Doocrock

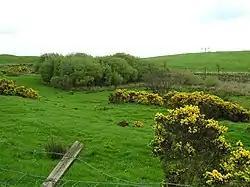
Doocrock townland in 2007

Doocrock is a townland in County Tyrone, Northern Ireland. It is situated in the historic barony of Omagh East and the civil parish of Dromore and covers an area of 426 acres.